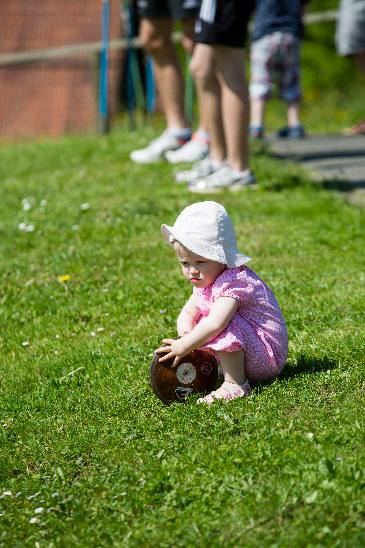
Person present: Yes